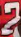
Number: 2